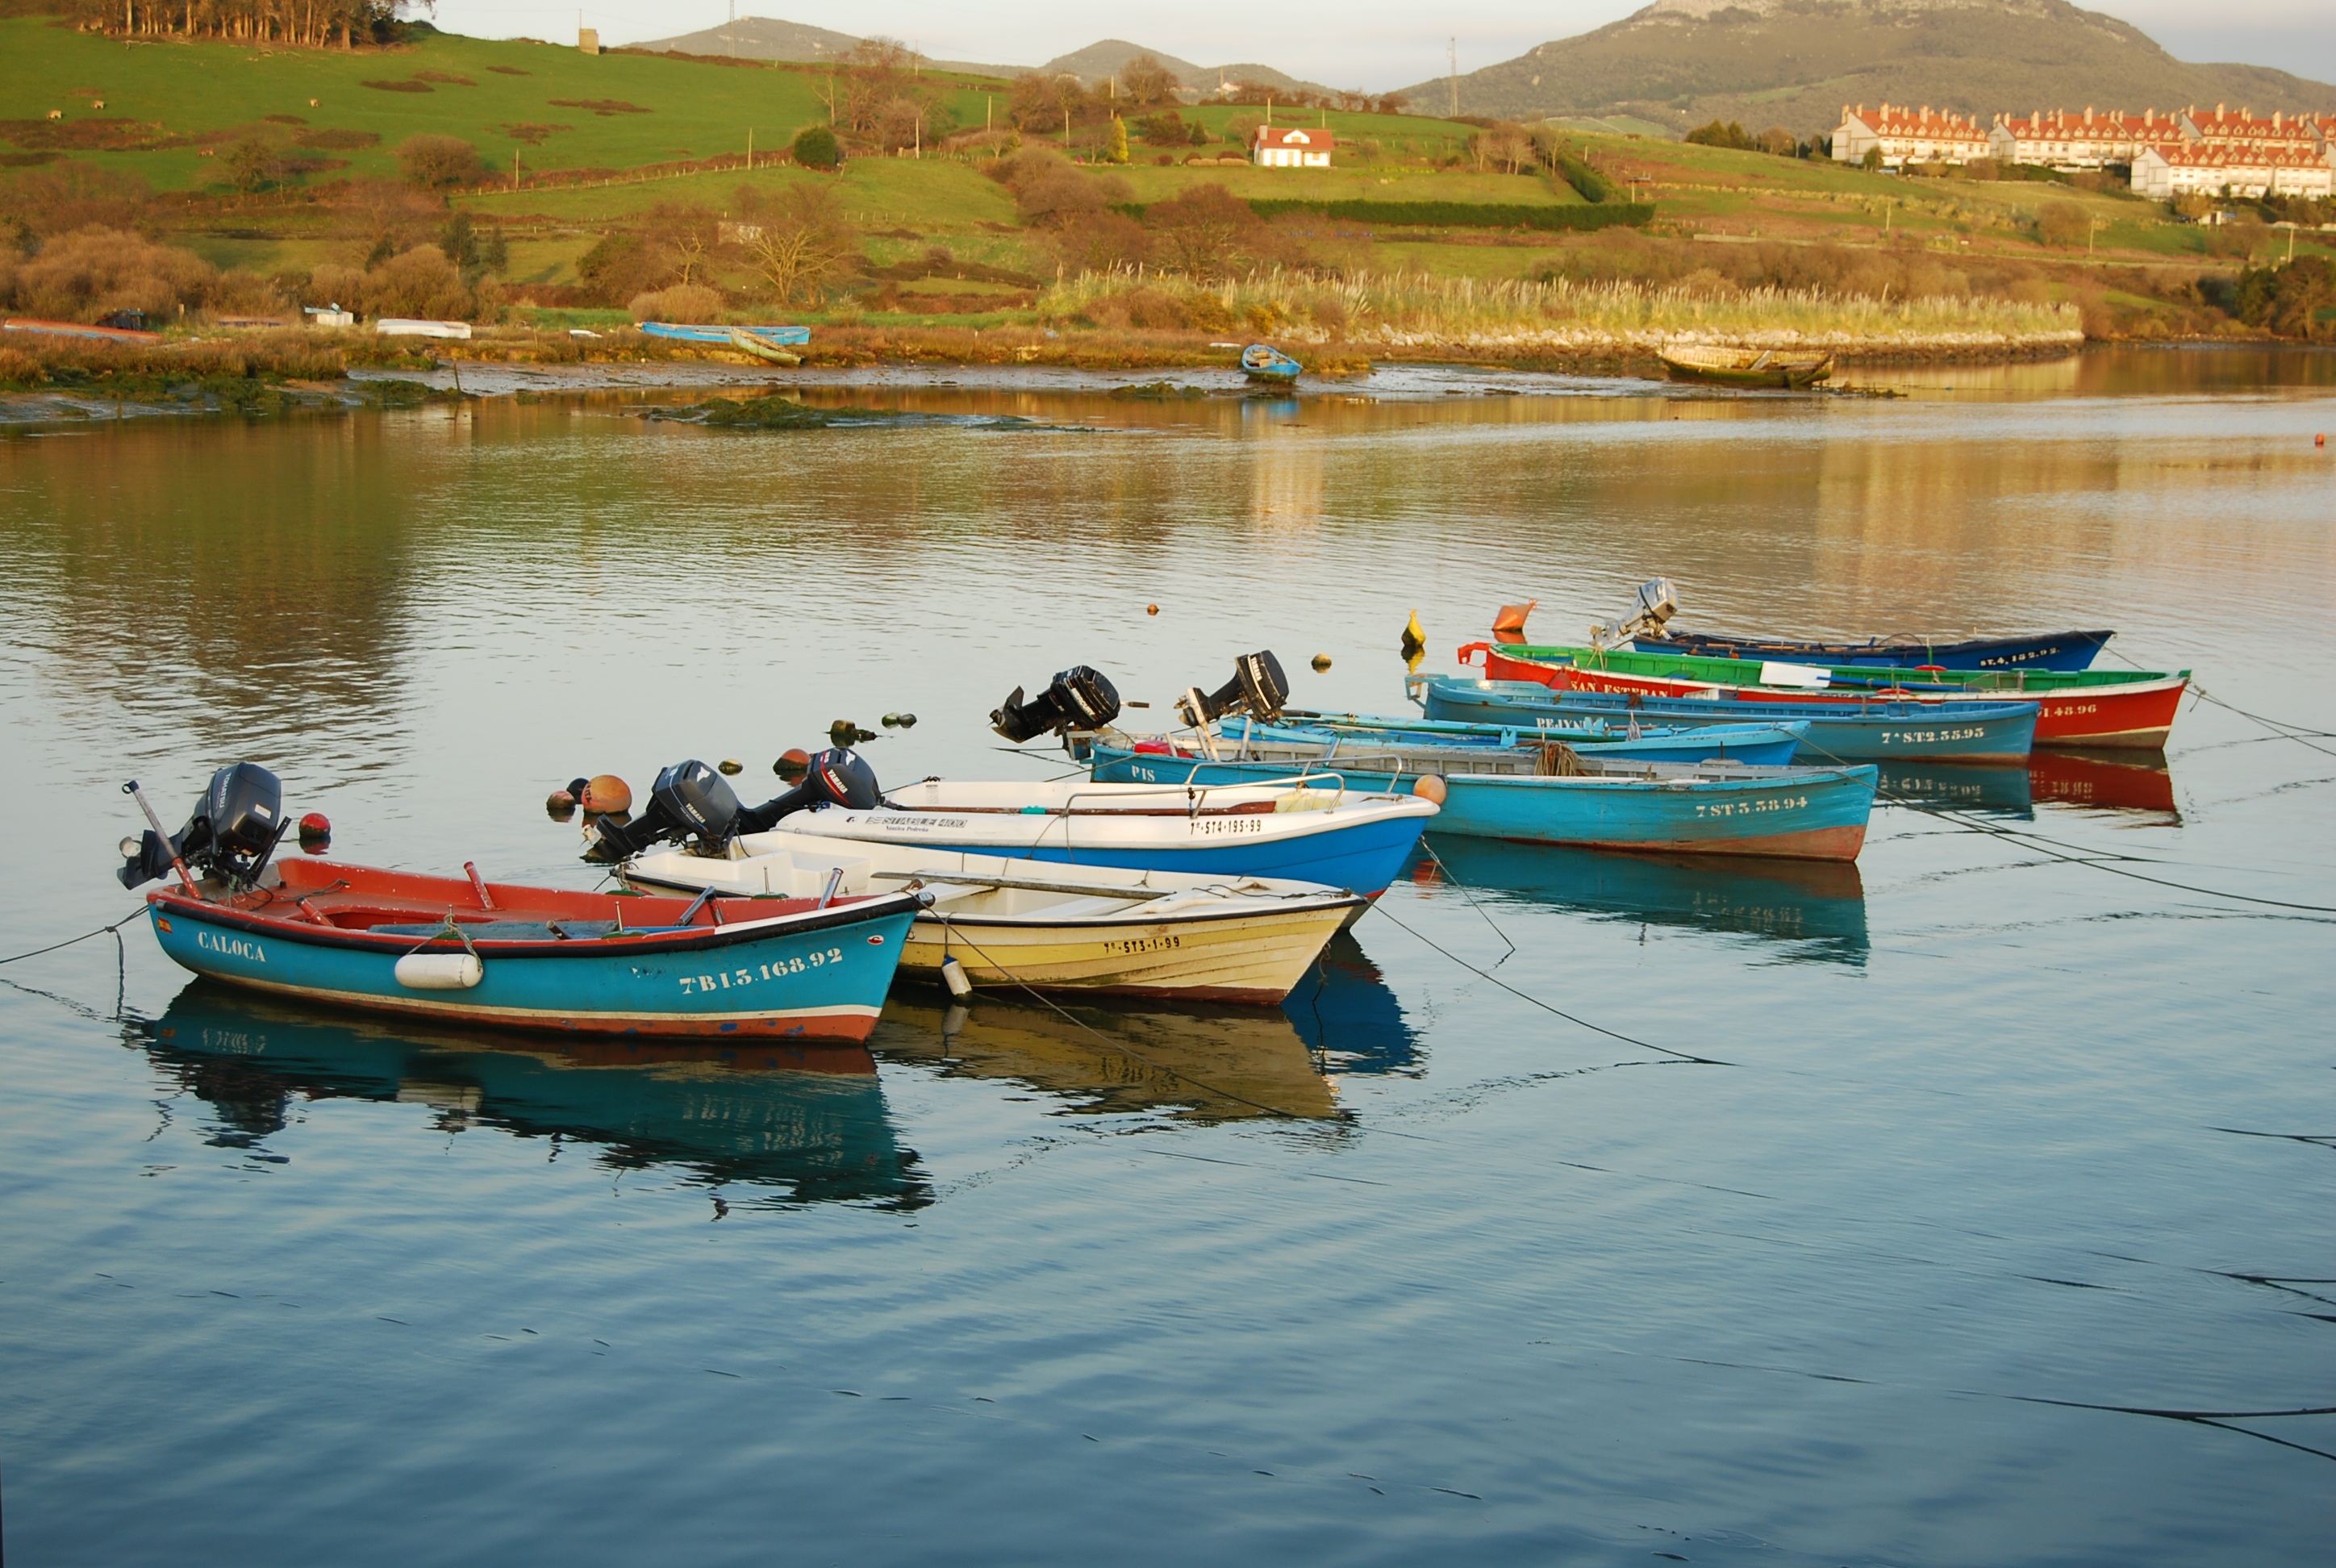
sea, water, boat, lake, river, vehicle, bay, motorboat, spain, boating, cantabria, watercraft, rowing, raft, fishing vessel, argo os, watercraft rowing